Haddock Force

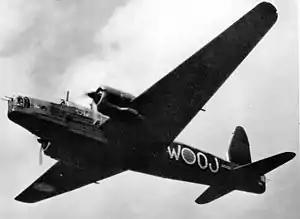

Italy declared war at midnight on 10 June 1940 and a detachment of Wellingtons from 99 Squadron, part of 3 Group, Bomber Command, left England for France and arrived at Salon at 15:30 hours on 11 June. French fighters based near the Italian border had been sent north against the and despite the agreement to attack Italy, the French civilian authorities decided that bombing Italy would provoke attacks on the huge petrol dumps on the Étang de Berre, north-west of Marseille; retaliation against civilians could only fall on French cities and was to be avoided.